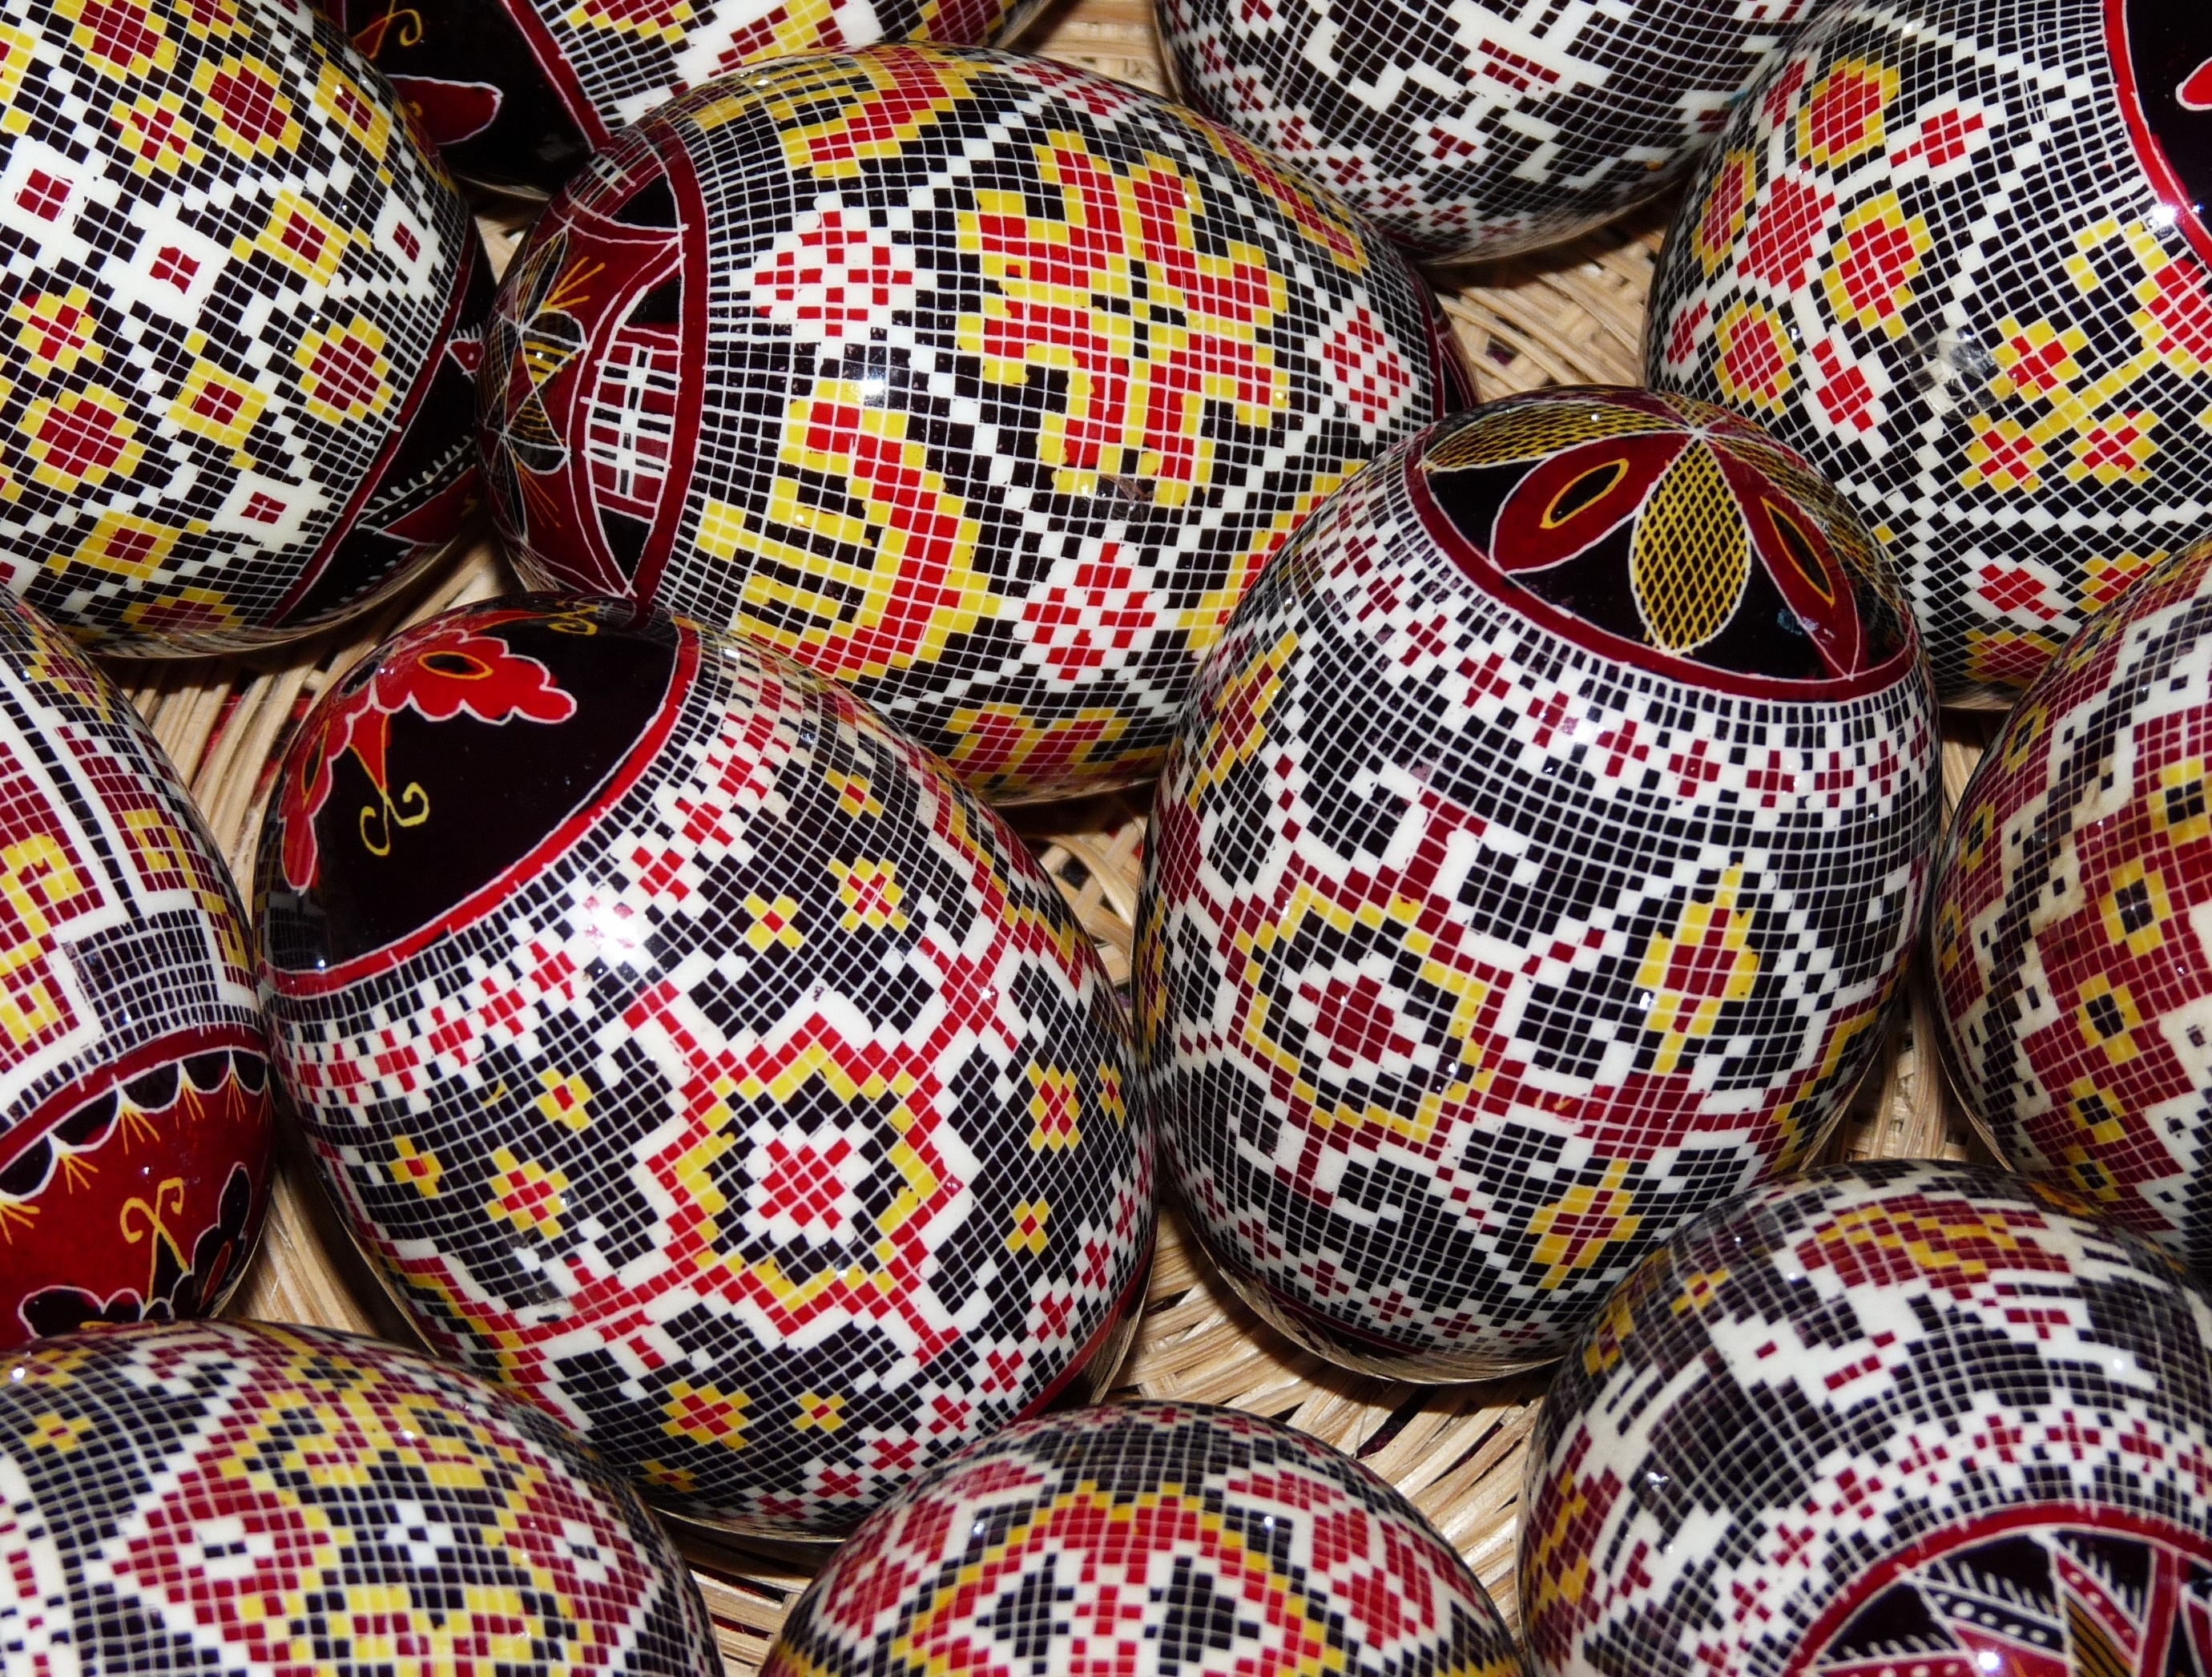
decoration, pattern, food, spring, bazaar, colorful, egg, painting, textile, art, easter, easter eggs, easter egg, easter greeting